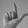
ASL letter: L